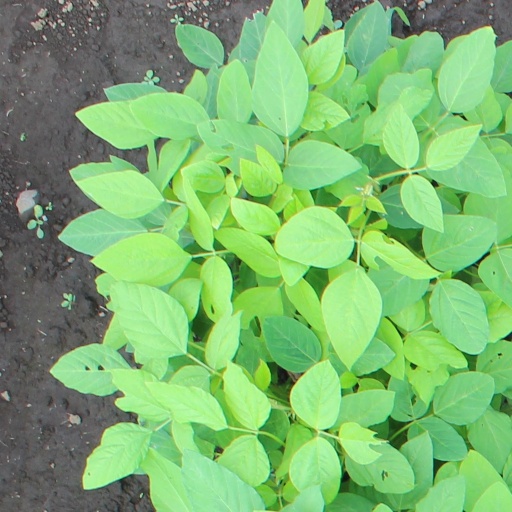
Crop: soybean